Ala 12

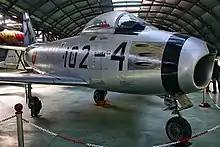
Preserved C.5 from 102 Squadron

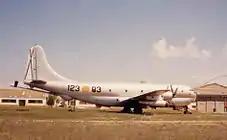
Retired KC-97L of 123 Squadron

1989 marked the beginning of the wing's transition to its current equipment as the 121 and 122 Squadrons began to re-equip with EF-18A/B Hornet aircraft that remains its prime aircraft to this day. For a while, the RF-4C was retained for reconnaissance work with 123 Squadron, its complement peaking at 14 aircraft in 1995. Torrejón was also tasked with operational conversion for the Air Force's EF-18 program, and to this end, 124 Squadron was formed until the task was transferred to Ala 15 at Zaragoza.